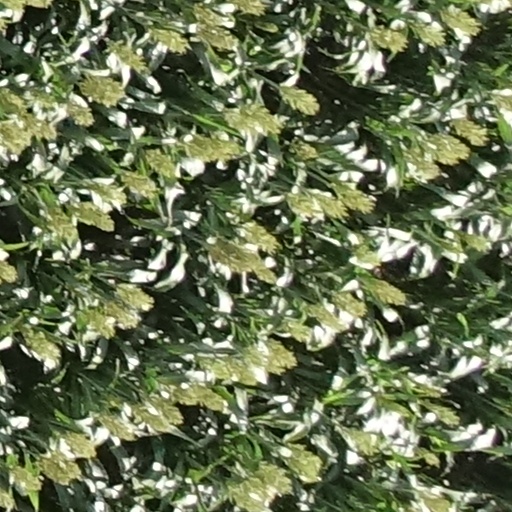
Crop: sorghum